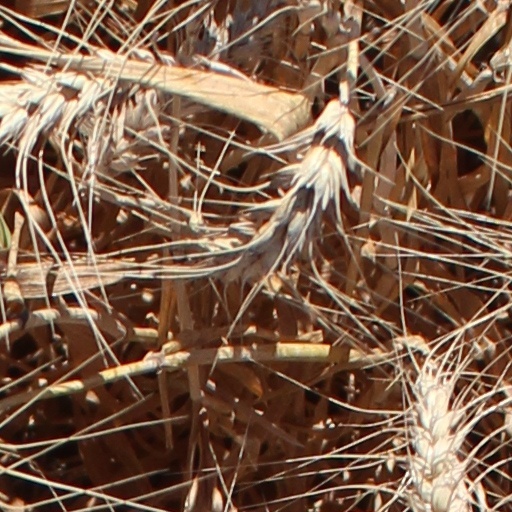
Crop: wheat